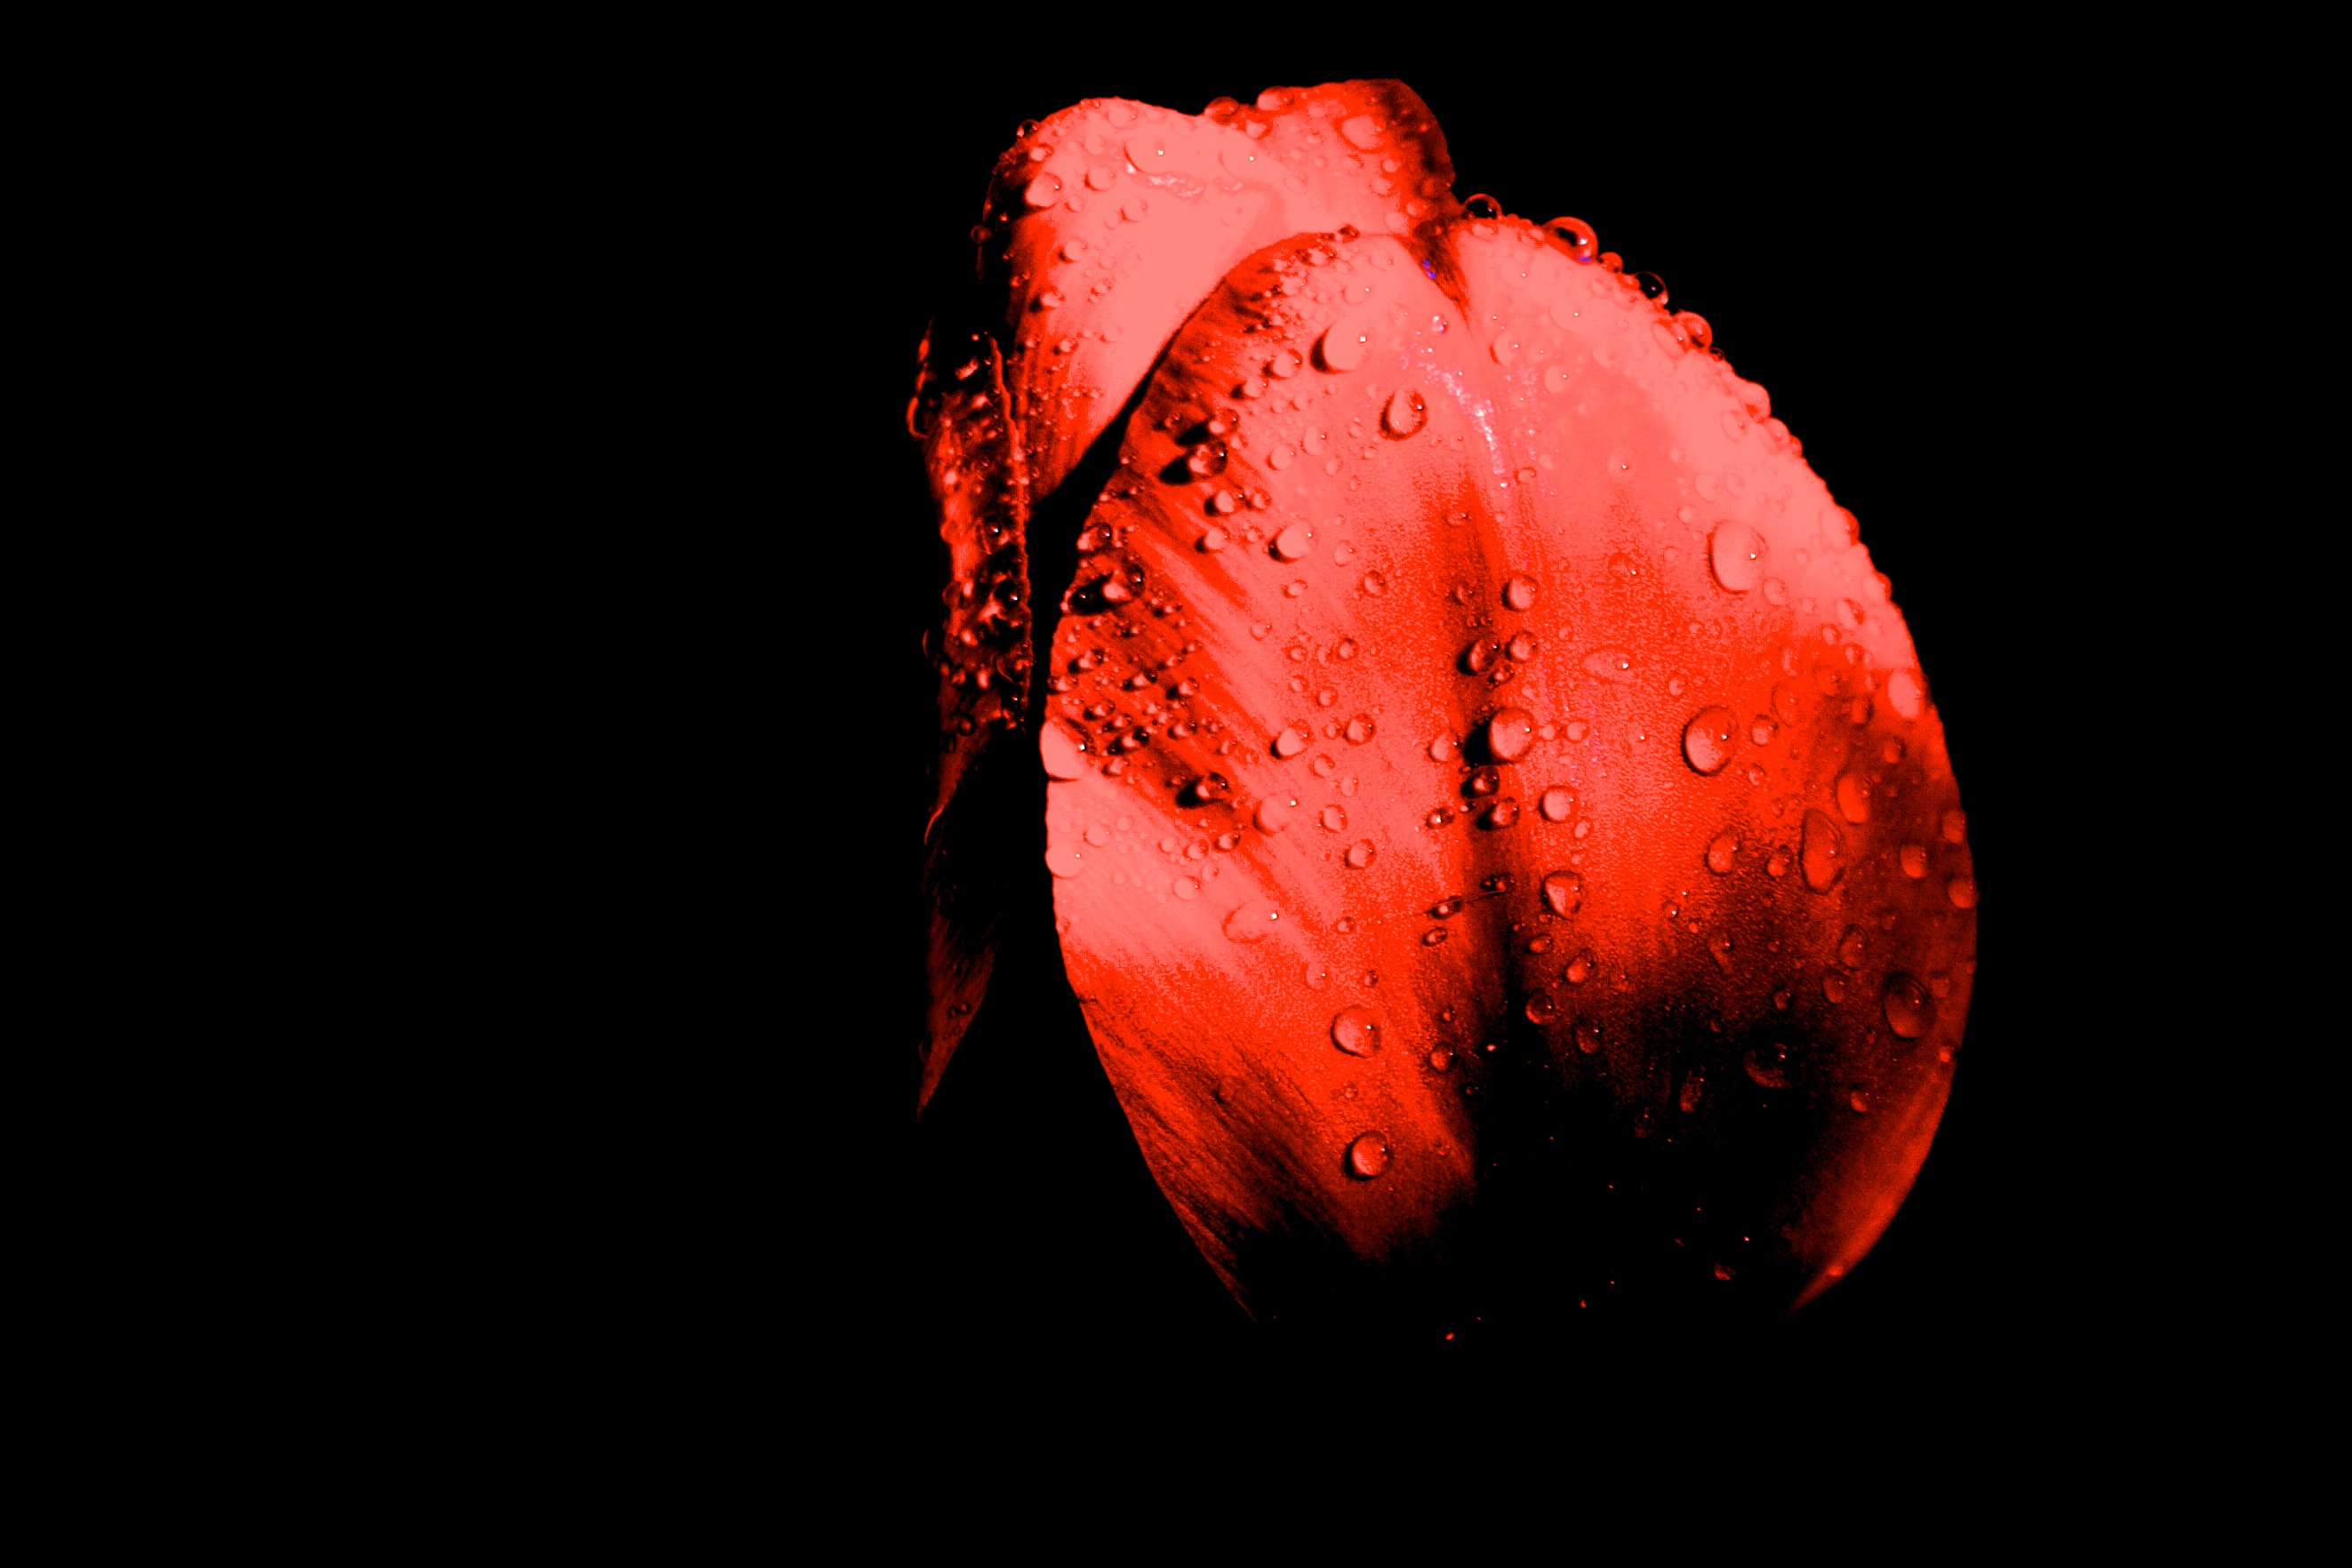
plant, photography, leaf, flower, petal, tulip, red, darkness, close up, human body, organ, highcontrast, 2016366, macro photography, flowering plant, land plant, geological phenomenon